Same-sex relationship

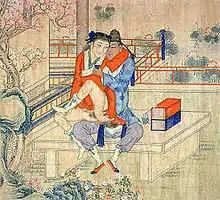
"Young men sipping tea, reading poetry, and having sex" Individual panel from a hand scroll on same-sex themes, paint on Chinese silk; Kinsey Institute, Bloomington, Indiana

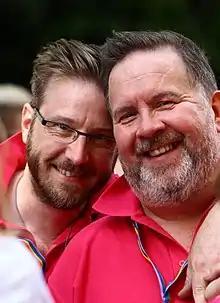
A same-sex male couple at Pride in London

The record of same-sex love has been preserved through literature and art.